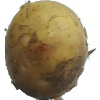
Label: white_potato